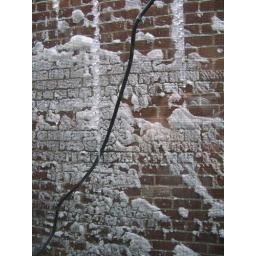
the view in from my kitchen window